Godfried Maes

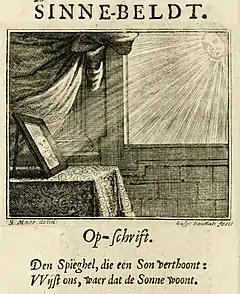
Emblem from "De ongemaskerde liefde des hemels"

He was the teacher of Willem Ignatius Kerricx, Matheus Neckens, Anthonie du Pré, Dominicus Smout, Jacob Sucquet and Gerard Thomas.